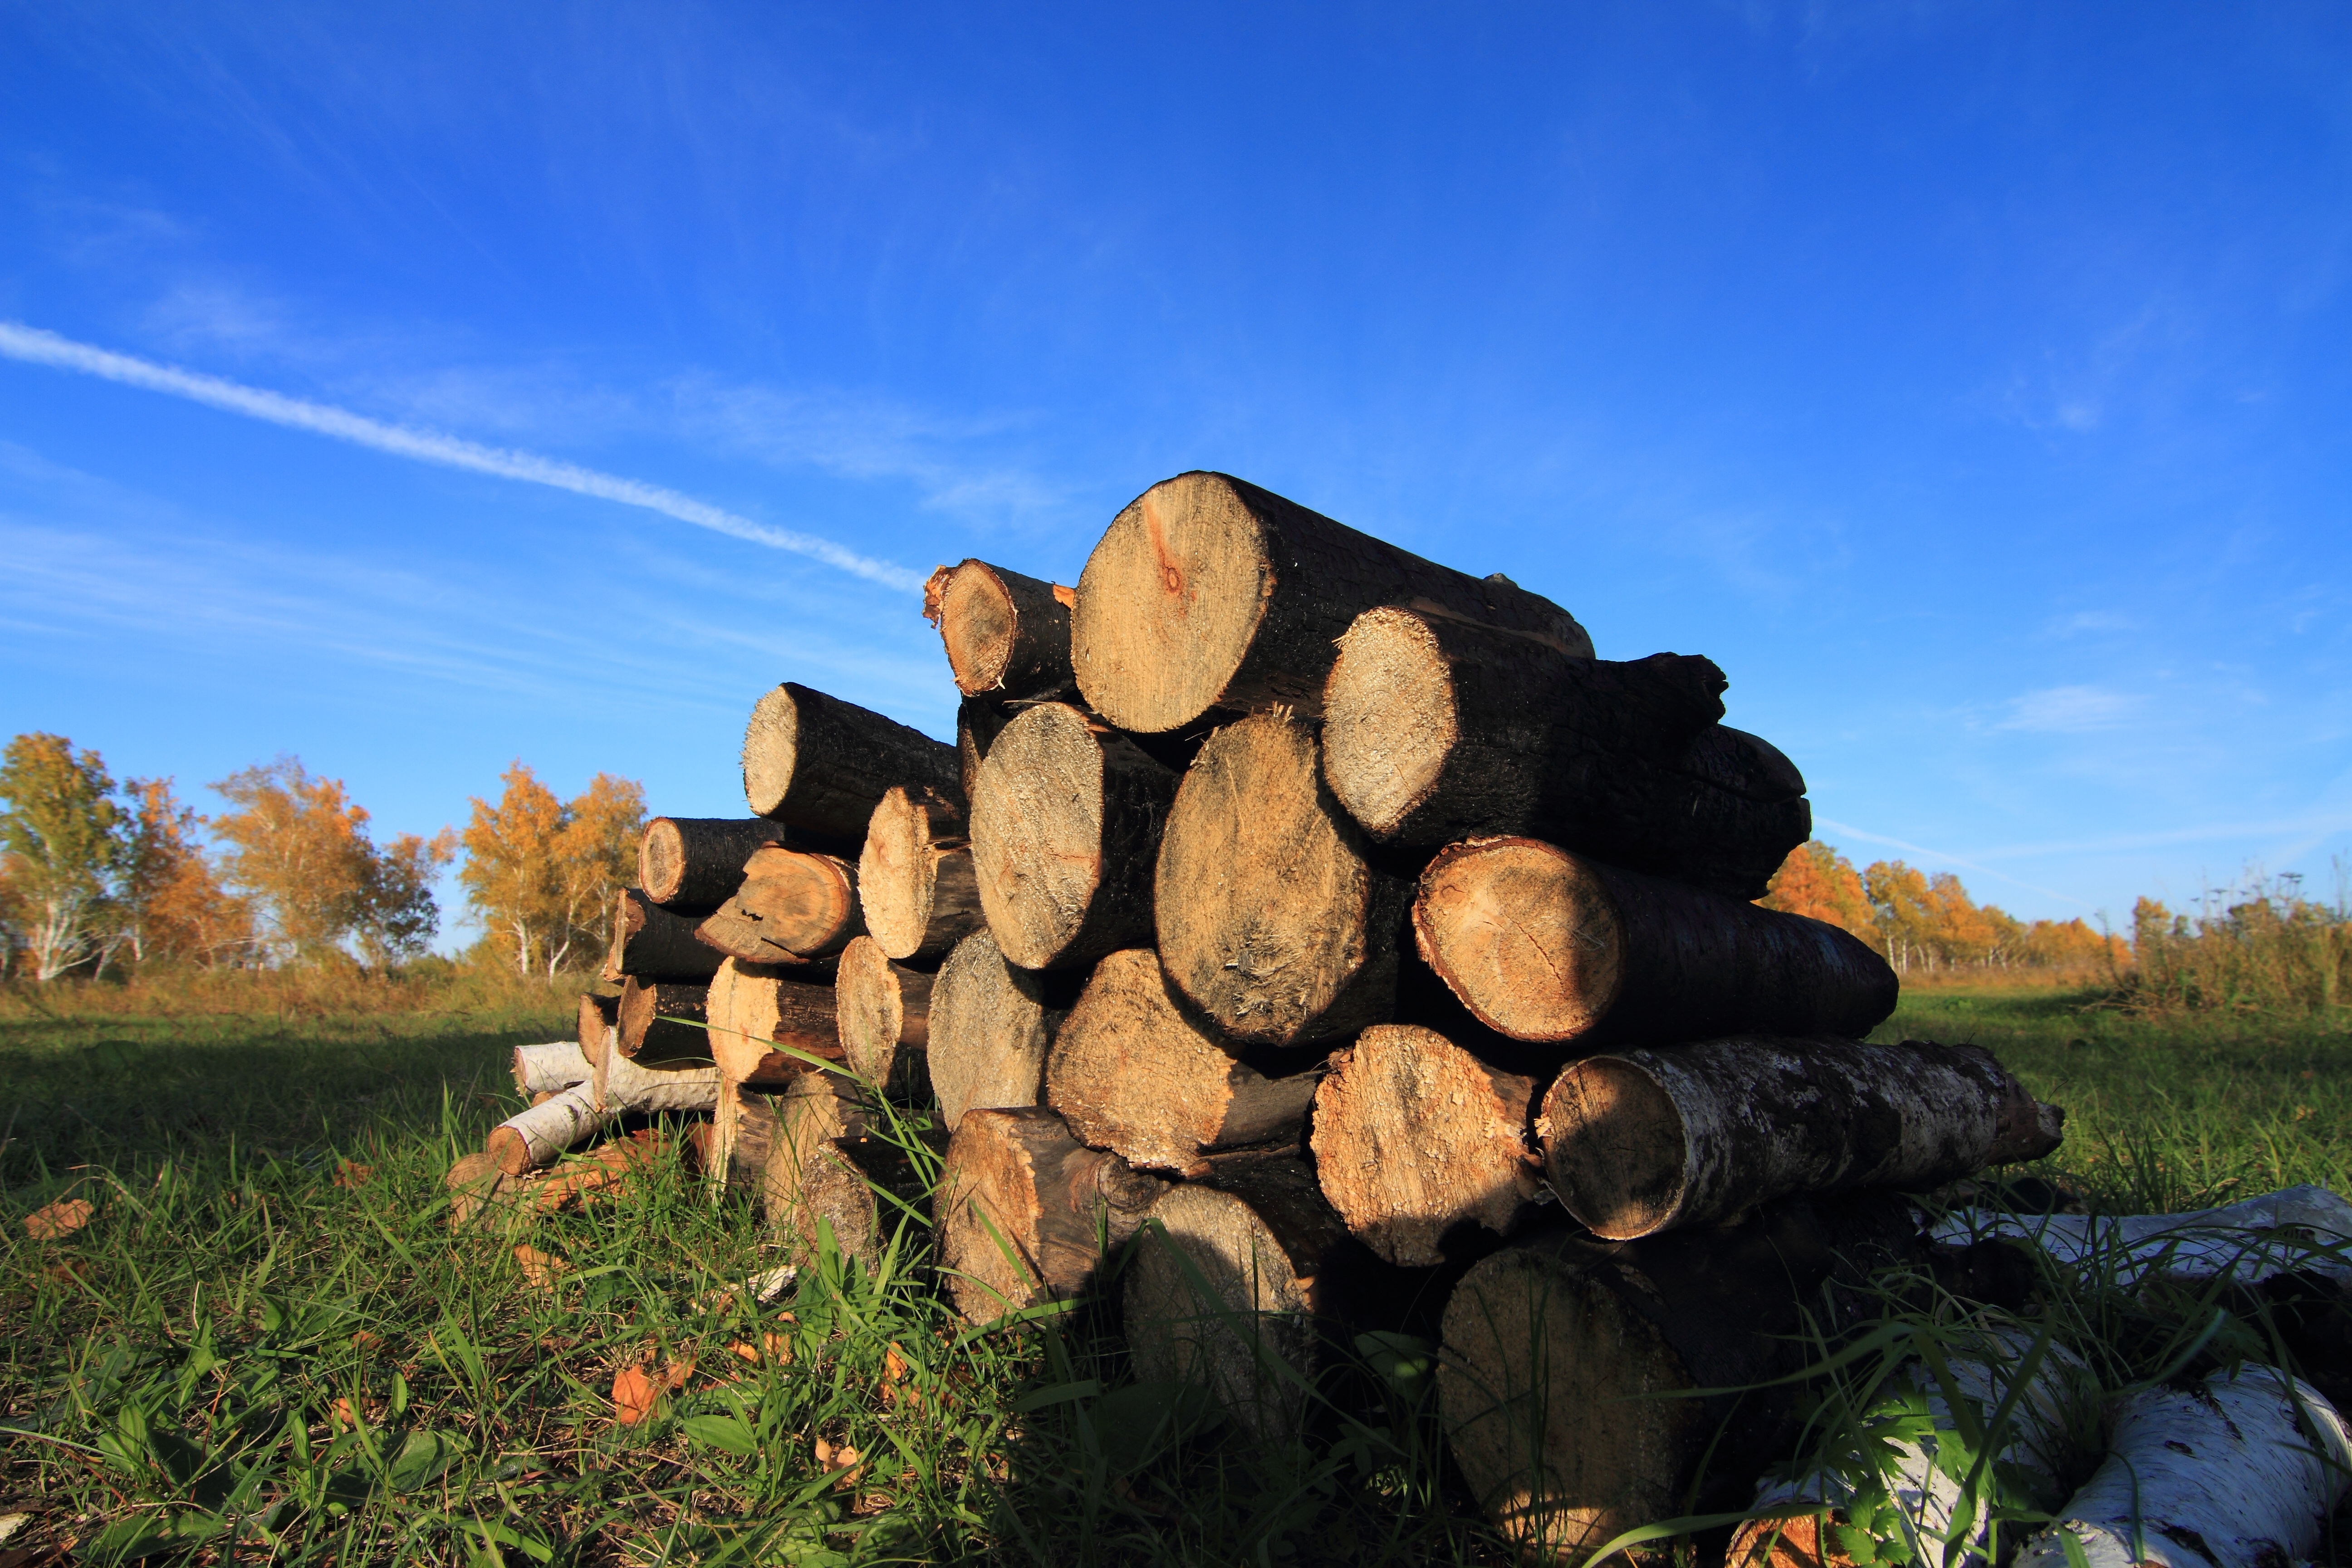
landscape, tree, nature, forest, grass, rock, wood, flower, summer, journey, autumn, agriculture, tourism, russia, siberia, omsk, rural area, woody plant